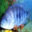
Label: aquarium_fish